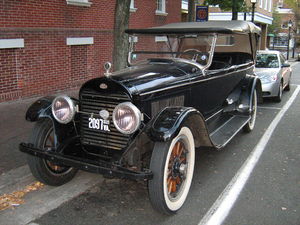
Lincoln (bilmærke) / Historie
Lincoln L-series Touring 1922
Lincoln er et amerikansk luksus-bilmærke ejet af Ford Motor Company. Lincoln-biler sælges primært i Nordamerika.